Étienne Dumont

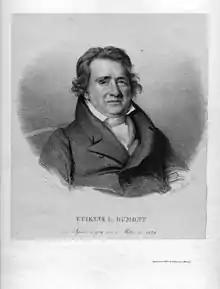
Étienne Dumont

Pierre Étienne Louis Dumont (18 January or 18 July 1759 – 29 September 1829), sometimes anglicised as Stephen Dumont, was a Swiss French political writer. He is chiefly remembered as the French editor of the writings of the English philosopher and social reformer Jeremy Bentham.